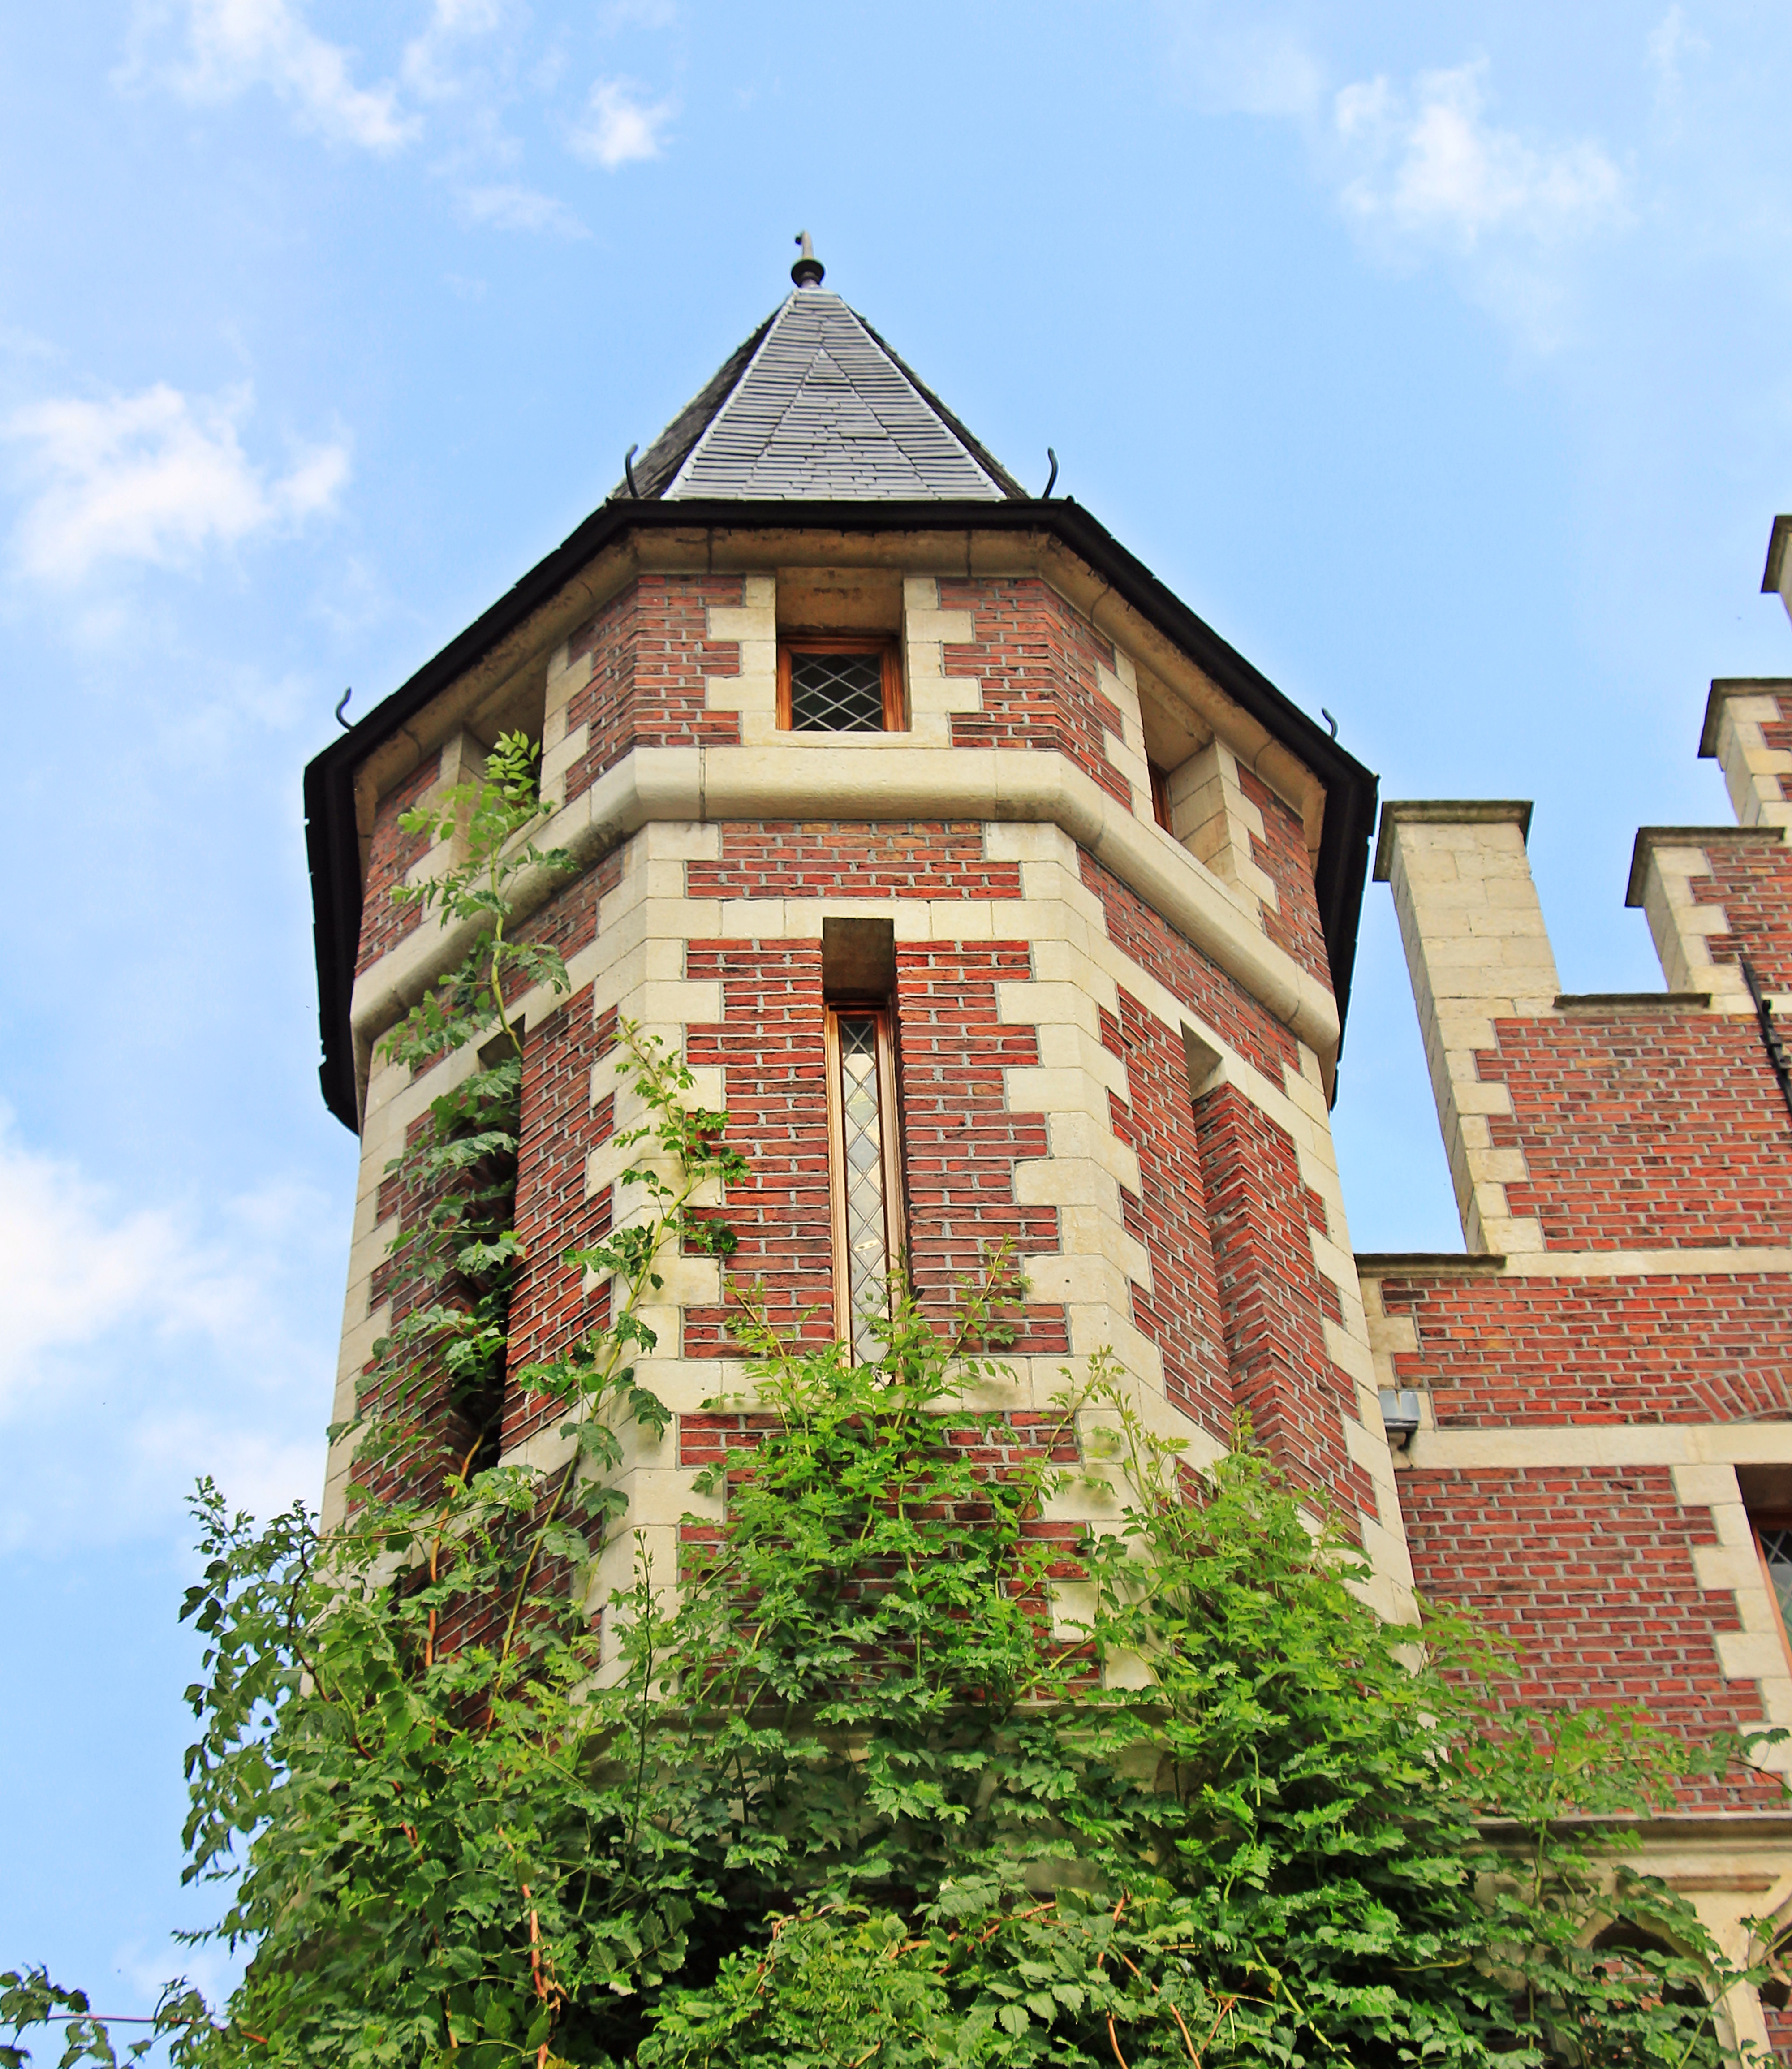
tree, architecture, sky, house, building, chateau, home, overgrown, tower, cottage, facade, chapel, old building, clouds, estate, rural area, zoohaus, house at the zoo, residential area